Horror in the East

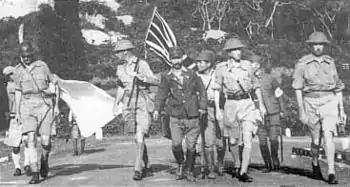
By the spring of 1942 – Singapore (above), Burma, Malaya, and the Philippines were under Japanese control.

But there was another western nation which did value the Japanese – Nazi Germany. Indeed, Nazi Germany and Imperial Japan wanted to form an alliance. A formal treaty of alliance was signed between Germany, Japan and Italy on 27 September 1940. Japan used the moment to move into northern Indo-China. This had been a French colony but the Germans had just overrun France so for the Japanese it was ripe for the picking. Japan wanted to create "a greater East Asia co-prosperity sphere". The slogan was "Asia for the Asians" – in essence the locals were swapping one colonial master for another. In Washington the American government, nervous about Japanese colonial intentions, announced that fuel sales to Japan would be suspended if Japan did not reconsider her aggressive actions. With no fuel resources of its own Japan believed it could now either give up its imperial ambitions, or fight the Americans. They attacked Pearl Harbor and, moments after, attacked Hong Kong.